Massage

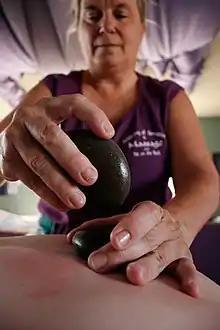
A hot stone massage performed by a professional in Oxnard, California.

Instrument-assisted soft-tissue massage can deploy stainless-steel devices to manipulate tissue in a way that augments hands-on work.